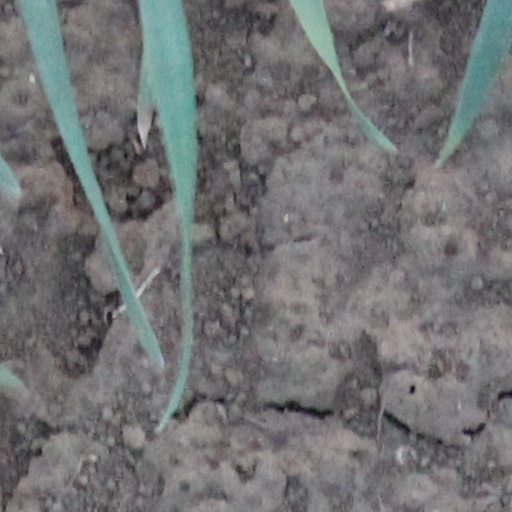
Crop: wheat